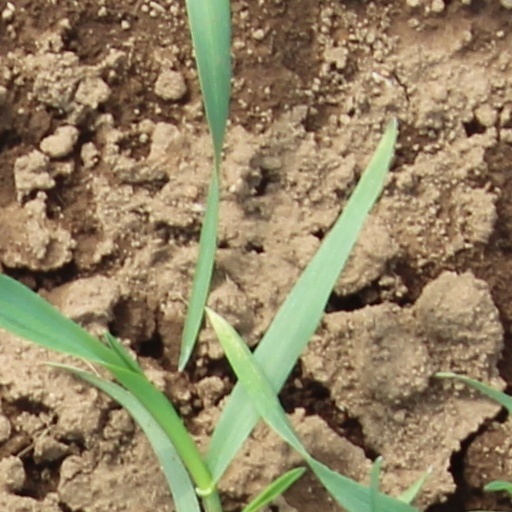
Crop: wheat